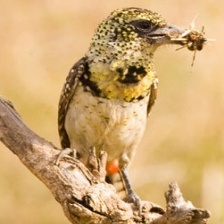
Species: D-ARNAUDS BARBET
Scientific name: TRACHYPHONUS DARNAUDII